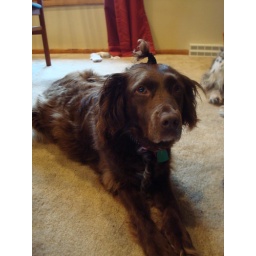
puppy in a pony tail